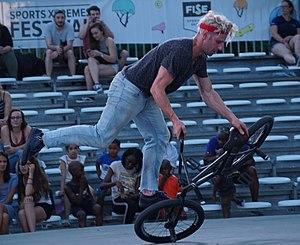
au parc Léo Lagrange.
Le BMX est un sport extrême cycliste, physique, technique et spectaculaire. Il est divisé en deux catégories : la Race où les rideurs font la course, et le Freestyle où les rideurs font des figures. Les pratiquants de ce sport sont nommés pilotes, bicrosseurs, riders.